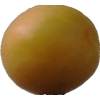
Label: cherry_wax